Puno

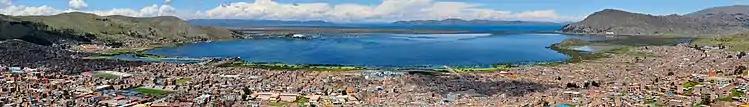
Lake Titicaca

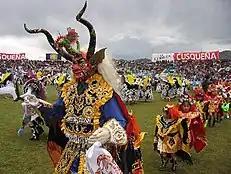
Devil of Puno, dance that is practiced in the Peruvian highlands. Devil Puneño. "Diablada puneña" during the "Festival de la Candelaria" in Peru. The Supay in "Diablada Puneña" during the Festival of Candelaria. Lightsuits

Music and dance are typical parts of the Puno folklore. The most important dances are the "Wifala de Asillo", the Ichu Carnival, the Tuntuna, the "Khashua de Capachica", the "Machu-tusuj", the "Kcajelo", and the "Pandilla Puneña".